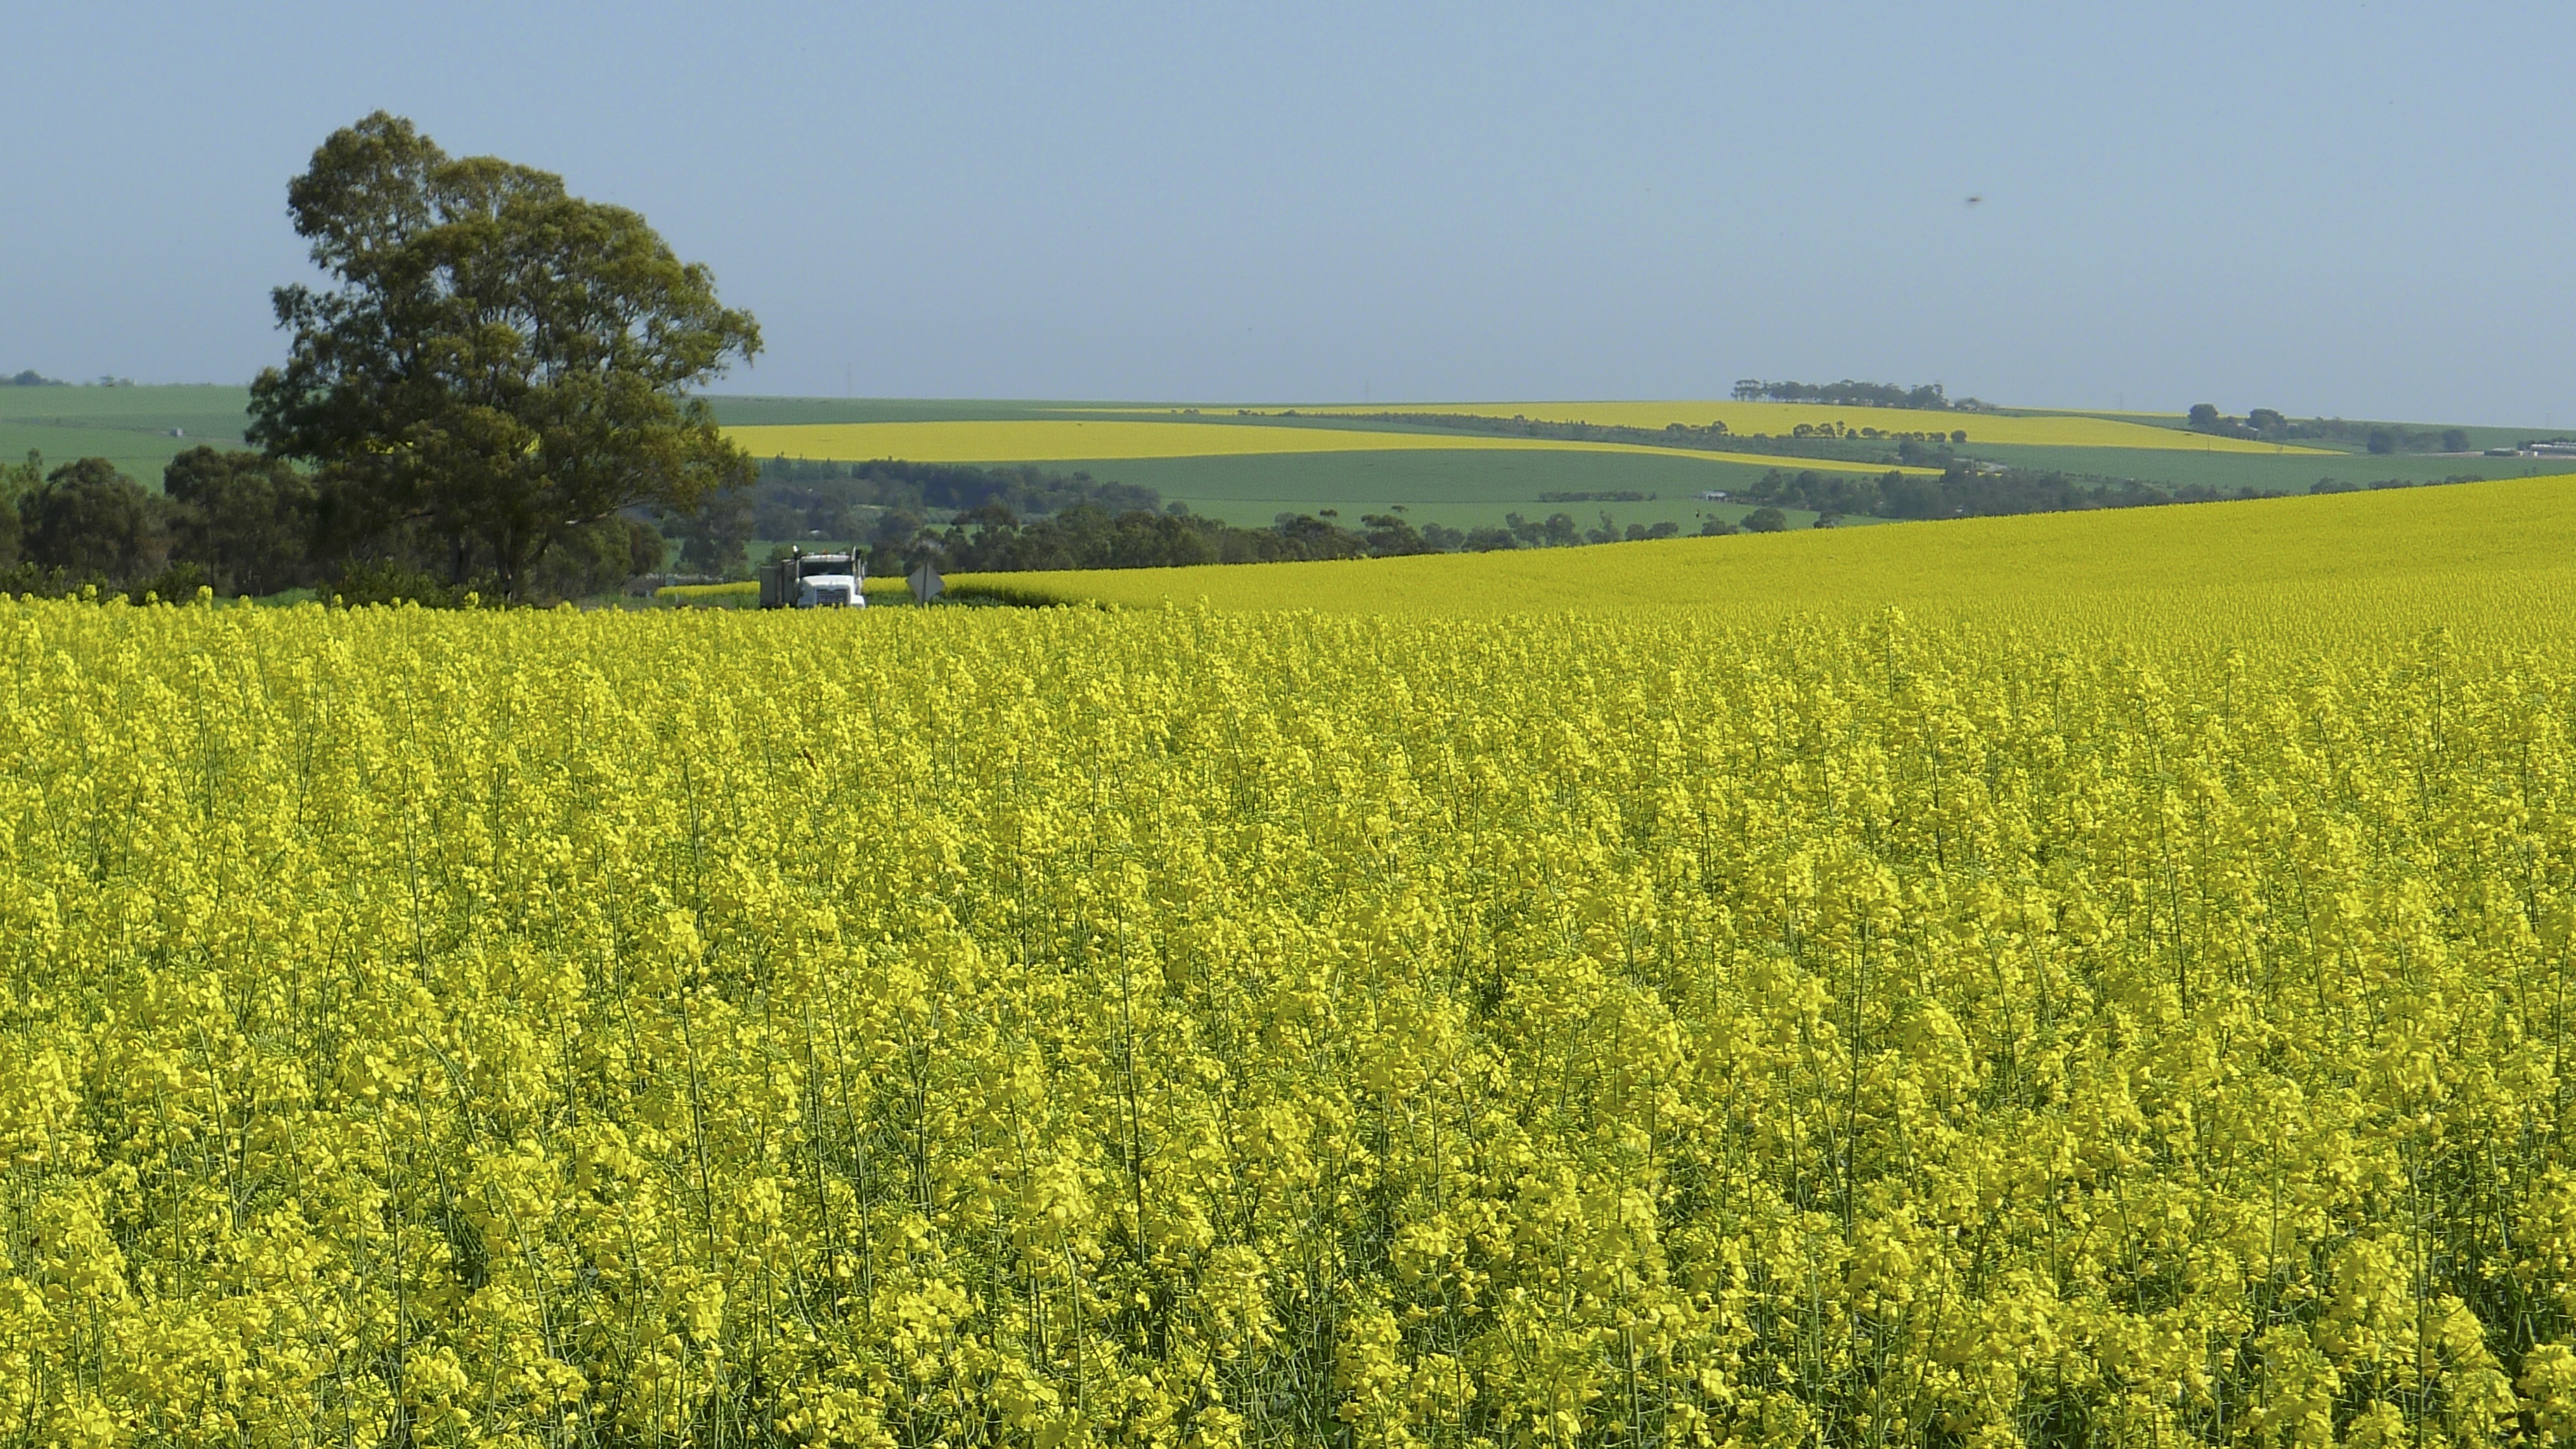
nature, plant, field, farm, meadow, prairie, flower, rural, food, produce, vegetable, crop, yellow, agriculture, plain, rapeseed, grassland, canola, brassica, rural area, farm landscape, flowering plant, grass family, land plant, mustard plant, mustard and cabbage family, brassica rapa